2006 Dutch cabinet formation

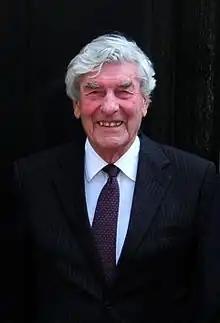
Informateur Ruud Lubbers. Picture from 2011.

Queen Beatrix received her advisors and the parliamentary leaders after her dismissal. VVD and CDA argued for the formation of a 'rump cabinet with a missionary status'. The Pim Fortuyn List (LPF), Christian Union, Reformed Political Party (SGP) and the Nawijn Group supported this proposal, together with CDA and VVD a parliamentary majority. Labour Party (PvdA), D66, GroenLinks, the Lazrak Group and the Group Wilders rejected this, although PvdA and Socialist Party (SP) soon indicated that they did not oppose this either. Former CDA Prime Minister and Minister of State Ruud Lubbers was asked by the Queen on 1 July to serve as informateur to 'form a missionary cabinet of CDA and VVD'. The cabinet's task was to organise elections on 'a date to be determined in November 2006'.